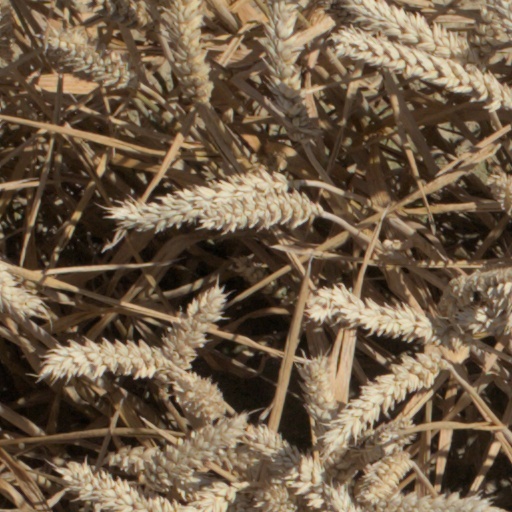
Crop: wheat